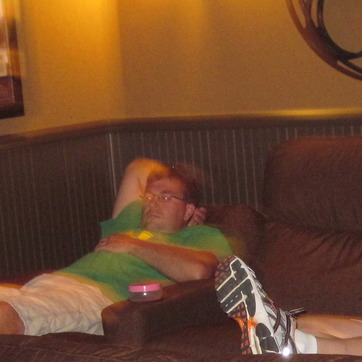
Material: hair